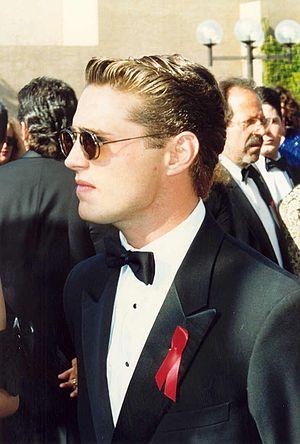
Jason Priestley est un acteur, réalisateur et producteur de cinéma canadien anglophone, né le 28 août 1969 à Vancouver.
Beverly Hills, 90210 est un feuilleton télévisé américain en 294 épisodes de 44 minutes, créé par Darren Star et diffusé entre le 4 octobre 1990 et le 17 mai 2000 sur le réseau FOX et en simultané sur le réseau Global au Canada.